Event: Typhoon Ruby
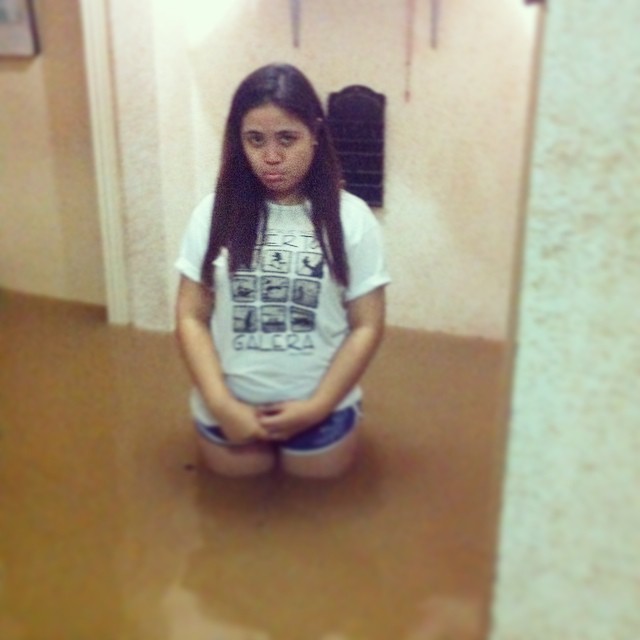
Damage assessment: damage